Rose of Lima

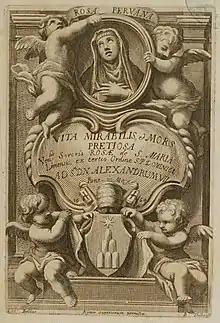
Frontispiece of Leonhard Hansen's Vita Mirabilis (Credit: Women of the Book Collection, Sheridan Libraries, Johns Hopkins University)

She was born as Isabel Flores de Oliva in the city of Lima, then in the Viceroyalty of Peru, Spanish Empire, on 20 April 1586. She was one of eleven children of , a harquebusier in the Imperial Spanish army whose family were from Baños de Montemayor, Cáceres, Spain and later travelled to Puerto Rico. His wife and Rose's mother, María de Oliva y Herrera (b. 1560), was a "criolla" native of Lima. Her maternal grandparents were Francisco de Oliva and Isabel de Herrera. Rose's siblings (in birth order) were Gaspar, Bernardina, Hernando, Francisco, Juana, Antonio, Andrés, Francisco and Jacinta, all born in Lima.